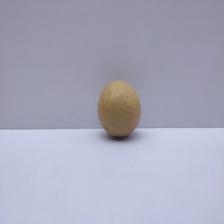
Size: Medium